Reid Detmers

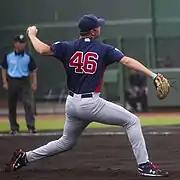
Detmers with the United States collegiate national baseball team in 2019

After graduating high school and forgoing his late-round 2017 draft selection, Detmers honored his commitment to play college baseball for the Louisville Cardinals. He went 4–2 with a 4.85 ERA and 69 strikeouts in innings pitched as a freshman. He spent the following summer playing for the Brewster Whitecaps of the Cape Cod Baseball League, where he focused on correcting his mechanics. In seven games, Detmers went 1–3 with a 4.55 ERA and 29 strikeouts. He was named East Division MVP at the league's All-Star Game.